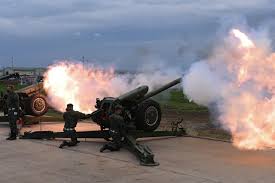
Label: Self Propelled Artillery